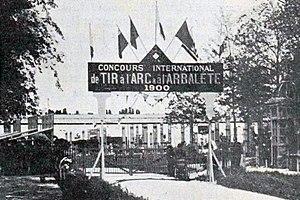
Entrée du stand de tir à l'arc et à l'arbalette à Vincennes (JO 1900)
Pour sa première apparition aux Jeux olympiques, des épreuves de Tir à l'arc sont organisées à Paris en 1900. Six d'entre elles seront véritablement reconnues par le Comité international olympique.